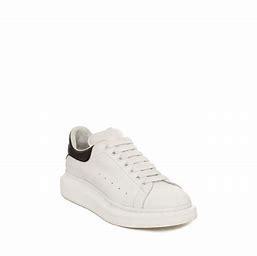
Brand: alexander
Model: mcqueen Oversized